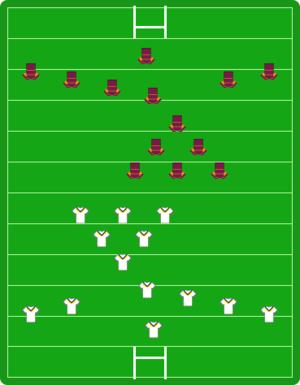
Rugby League / Spillere
Spillerpositioner
Rugby League fodbold er en form for Rugby. Rugby League er en fuld-kontakt-sport, som spilles med en oval bold af to hold á tretten spillere på et rektangulært græs område. Rugby League kaldes også for 13-mands rugby, i modsætning til Rugby union, som kaldes 15-mands rugby.